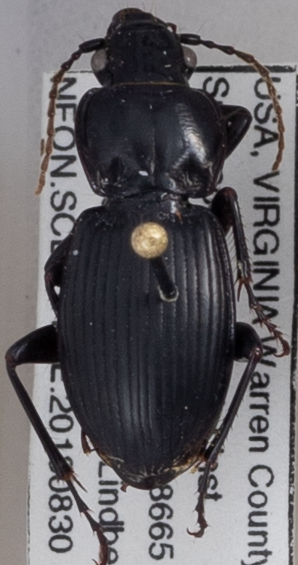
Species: Cyclotrachelus sigillatus
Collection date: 2018-08-30
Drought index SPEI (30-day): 1.574
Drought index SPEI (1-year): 1.93
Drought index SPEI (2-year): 1.69